Atom (Ray Palmer)

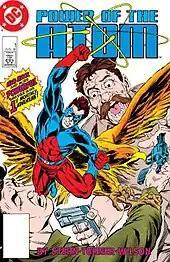
"Power of the Atom" #1 (June 1988), depicting the Atom in his new costume. Art by K.S. Wilson, Dwayne Turner

Palmer would learn of those behind the genocide of the Morlaidhans, namely five CIA operatives, part of a group called the Cabal. In a mission called Operation: Fireball, the tiny aliens were murdered in hopes Ray would return as the Atom and become a tool for the Cabal (as Ray worked for the CIA in his earlier years). Instead, Palmer shrank the five agents to six-inch height and the CIA would employ them as a group called Micro/Squad. The Atom would take on new enemies during this period, such as Humbug, a sentient robot in control of an army of duplicates of itself, and Strobe, a technological armor-clad crook. Micro/Squad would also return, attempting to murder Palmer for what he did to them. Instead, teammate Ginsburg dies in the explosion they set and Ray approaches Adam Cray about becoming the new Atom to bring the remaining Micro/Squad into the open. Cray agrees, steals Paul Hoben's size-changing belt, and joins the Suicide Squad. The plan works as the villains emerge and Palmer takes the place of operative Sting; but their leader, Blacksnake, kills Cray and takes the belt for himself, returning to normal height. Blacksnake murders the remaining members of his crew as Ray arrives, revealing himself, posing as Sting, and battles him. After Blacksnake is defeated, the Cabal employs Task Force X II to murder him to protect their secrets.